Two-stroke engine

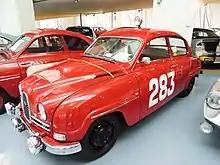
1966 Saab Sport

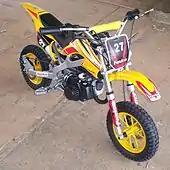
A two-stroke minibike

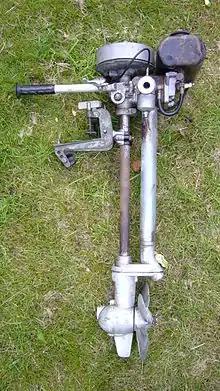
Lateral view of a two-stroke Forty series British Seagull outboard engine; the serial number dates it to 1954/1955

Two-stroke gasoline engines are preferred when mechanical simplicity, light weight, and high power-to-weight ratio are design priorities. By mixing oil with fuel, they can operate in any orientation as the oil reservoir does not depend on gravity.